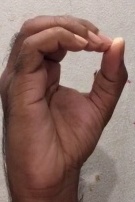
ASL sign: O